Port of Call (1948 film)

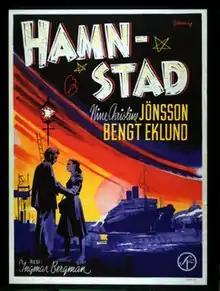
Theatrical release poster

Port of Call (also known as Harbour City) is a 1948 Swedish drama film written and directed by Ingmar Bergman. This film is strongly influenced by neorealism.